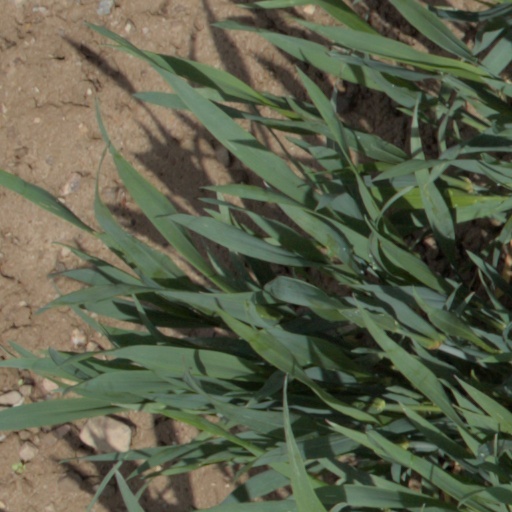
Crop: wheat